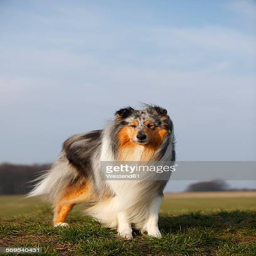
portrait standing on a meadow